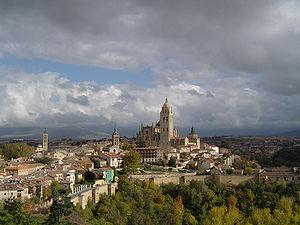
La Kabbale est une tradition ésotérique du judaïsme, présentée comme la « Loi orale et secrète » donnée par YHWH à Moïse sur le mont Sinaï, en même temps que la « Loi écrite et publique ». Elle trouve sa source dans les courants mystiques du judaïsme synagogal antique.